Errigal

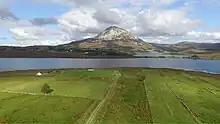
An aerial view of Errigal

Errigal is a mountain near Gweedore in County Donegal, Ireland. It is the tallest peak of the Derryveagh Mountains and the tallest peak in County Donegal. Errigal is also the most southern and the highest of the mountain chain called the "Seven Sisters" by locals. The other peaks of the Seven Sisters are Muckish, Crocknalaragagh, Aghla Beg, Ardloughnabrackbaddy, Aghla More, and Mackoght.